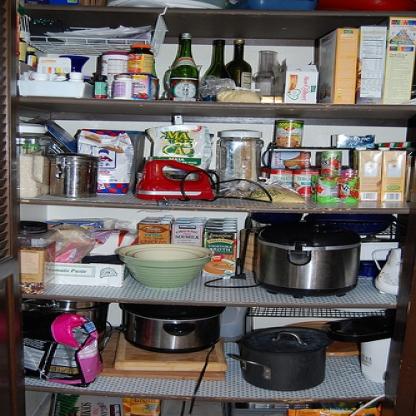
Scene: Indoor